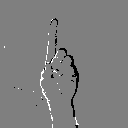
ASL letter: d